Wernigerode Castle

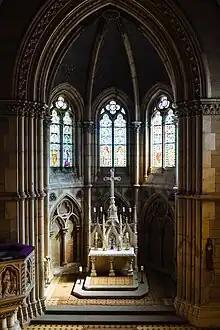
The castle chapel St. Pantaleon und Anna

Christian Ernest's descendant Count Otto, first president of the Prussian Province of Hanover from 1867, president of the Prussian House of Lords from 1872 and German Vice-Chancellor from 1878, had the schloss again extensively rebuilt in a Neo-Romantic half timber and half stone, style known as historicism, finishing the project in 1893. Later when Otto became German ambassador the castle became a representation of North-German historicism. The entire complex includes a chapel built in 1880 by German architect Carl Frühling according to drafts by the renowned Vienna architect Friedrich von Schmidt. The original chapel was inaugurated in honor of patron saint Panthaleon and St. Anna and it was situated on the north-western part of the castle circle. Its baroque shape remained unchanged until its demolition in 1870. The new chapel is located in the same location as the old chapel and was inaugurated in 1883. The historic hall is decorated with built-in galleries, while the choir is decorated with stained glass designed by artist Carl Christian Andrea.